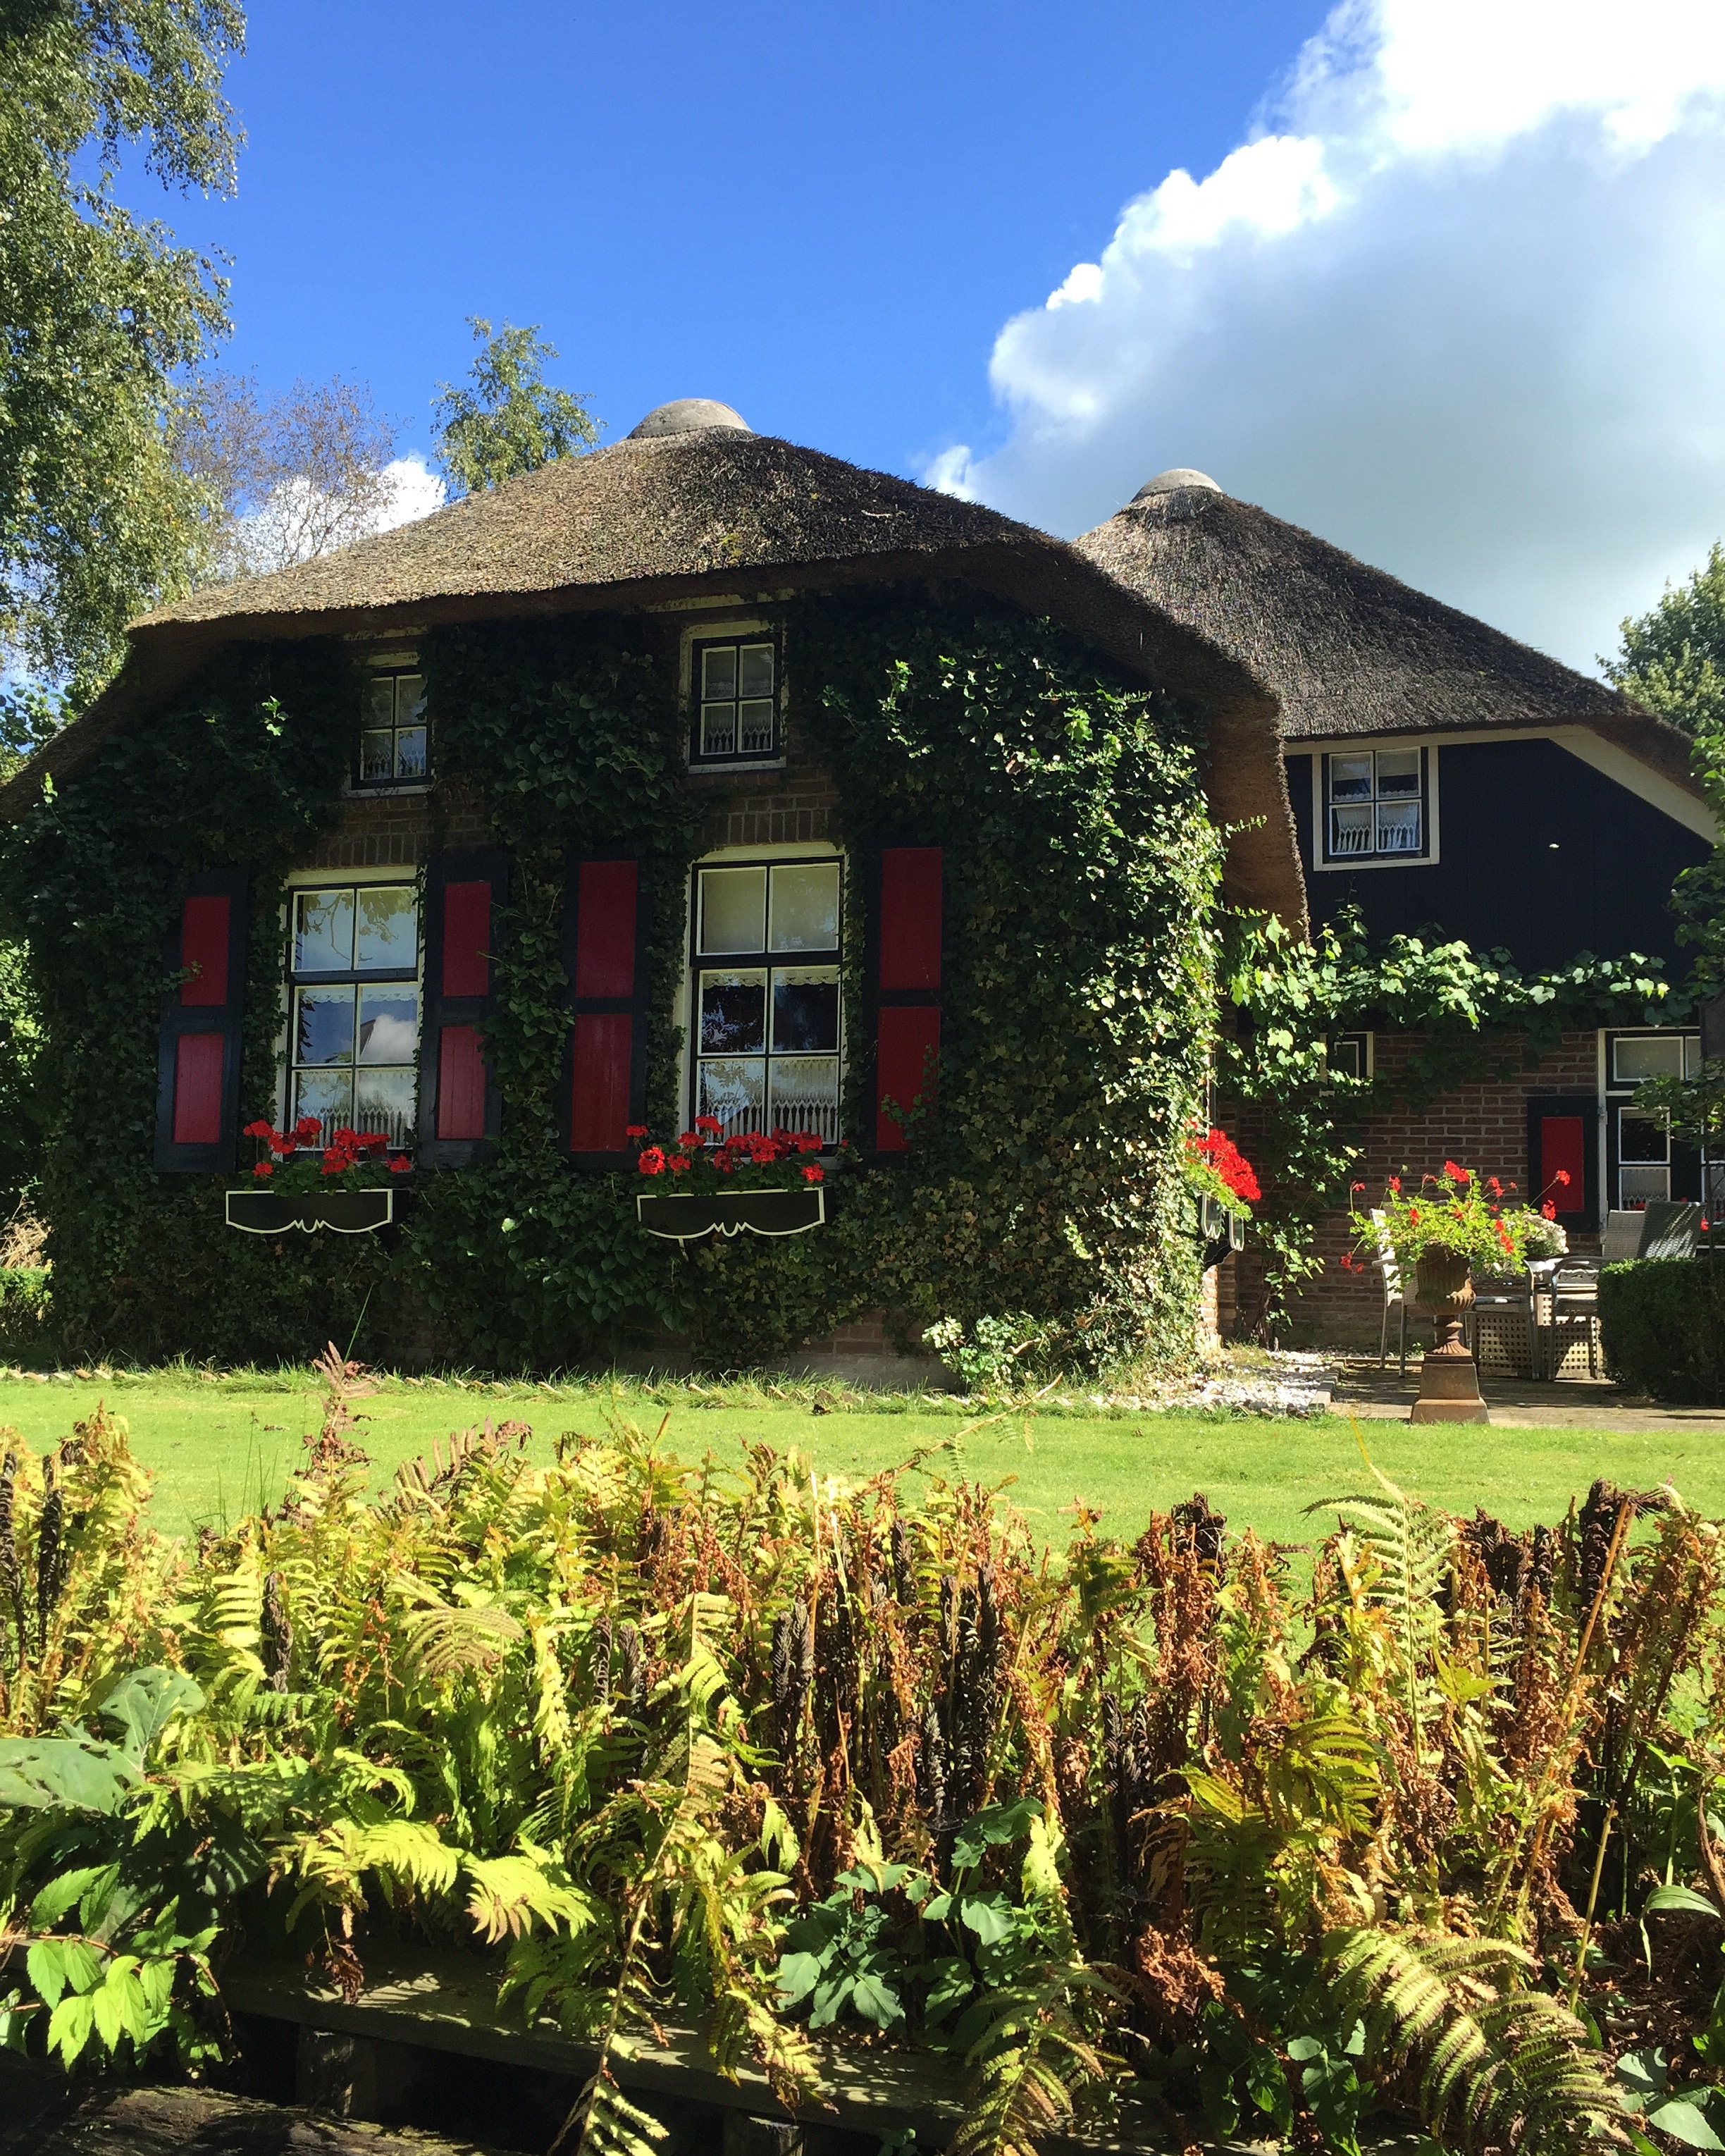
tree, grass, plant, sky, house, window, roof, home, cottage, facade, property, tourism, holland, netherlands, dutch, farmhouse, plantation, beauty, culture, estate, traditional, thatching, canals, real estate, giethoorn, venice of the north, chocolate box cottage